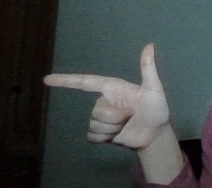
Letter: yaa